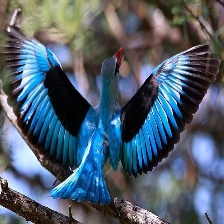
Species: WOODLAND KINGFISHER
Scientific name: HALCYON SENEGALENSIS